San Salvatore, Agira

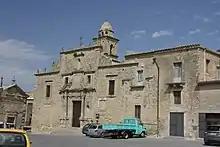
Facade and bell-tower of San Salvatore, to the left of the facade is the small church of Santa Croce

San Salvatore is a Roman Catholic church (or oratory) located in the town of Agira, province of Enna, region of Sicily, Italy.